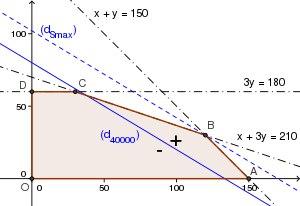
En optimisation mathématique, un problème d'optimisation linéaire demande de minimiser une fonction linéaire sur un polyèdre convexe. La fonction que l'on minimise ainsi que les contraintes sont décrites par des fonctions linéaires, d'où le nom donné à ces problèmes. L’optimisation linéaire est la discipline qui étudie ces problèmes. Elle est également désignée par le nom de programmation linéaire, terme introduit par George Dantzig vers 1947, mais cette appellation tend à être abandonnée à cause de la confusion possible avec la notion de programmation informatique.